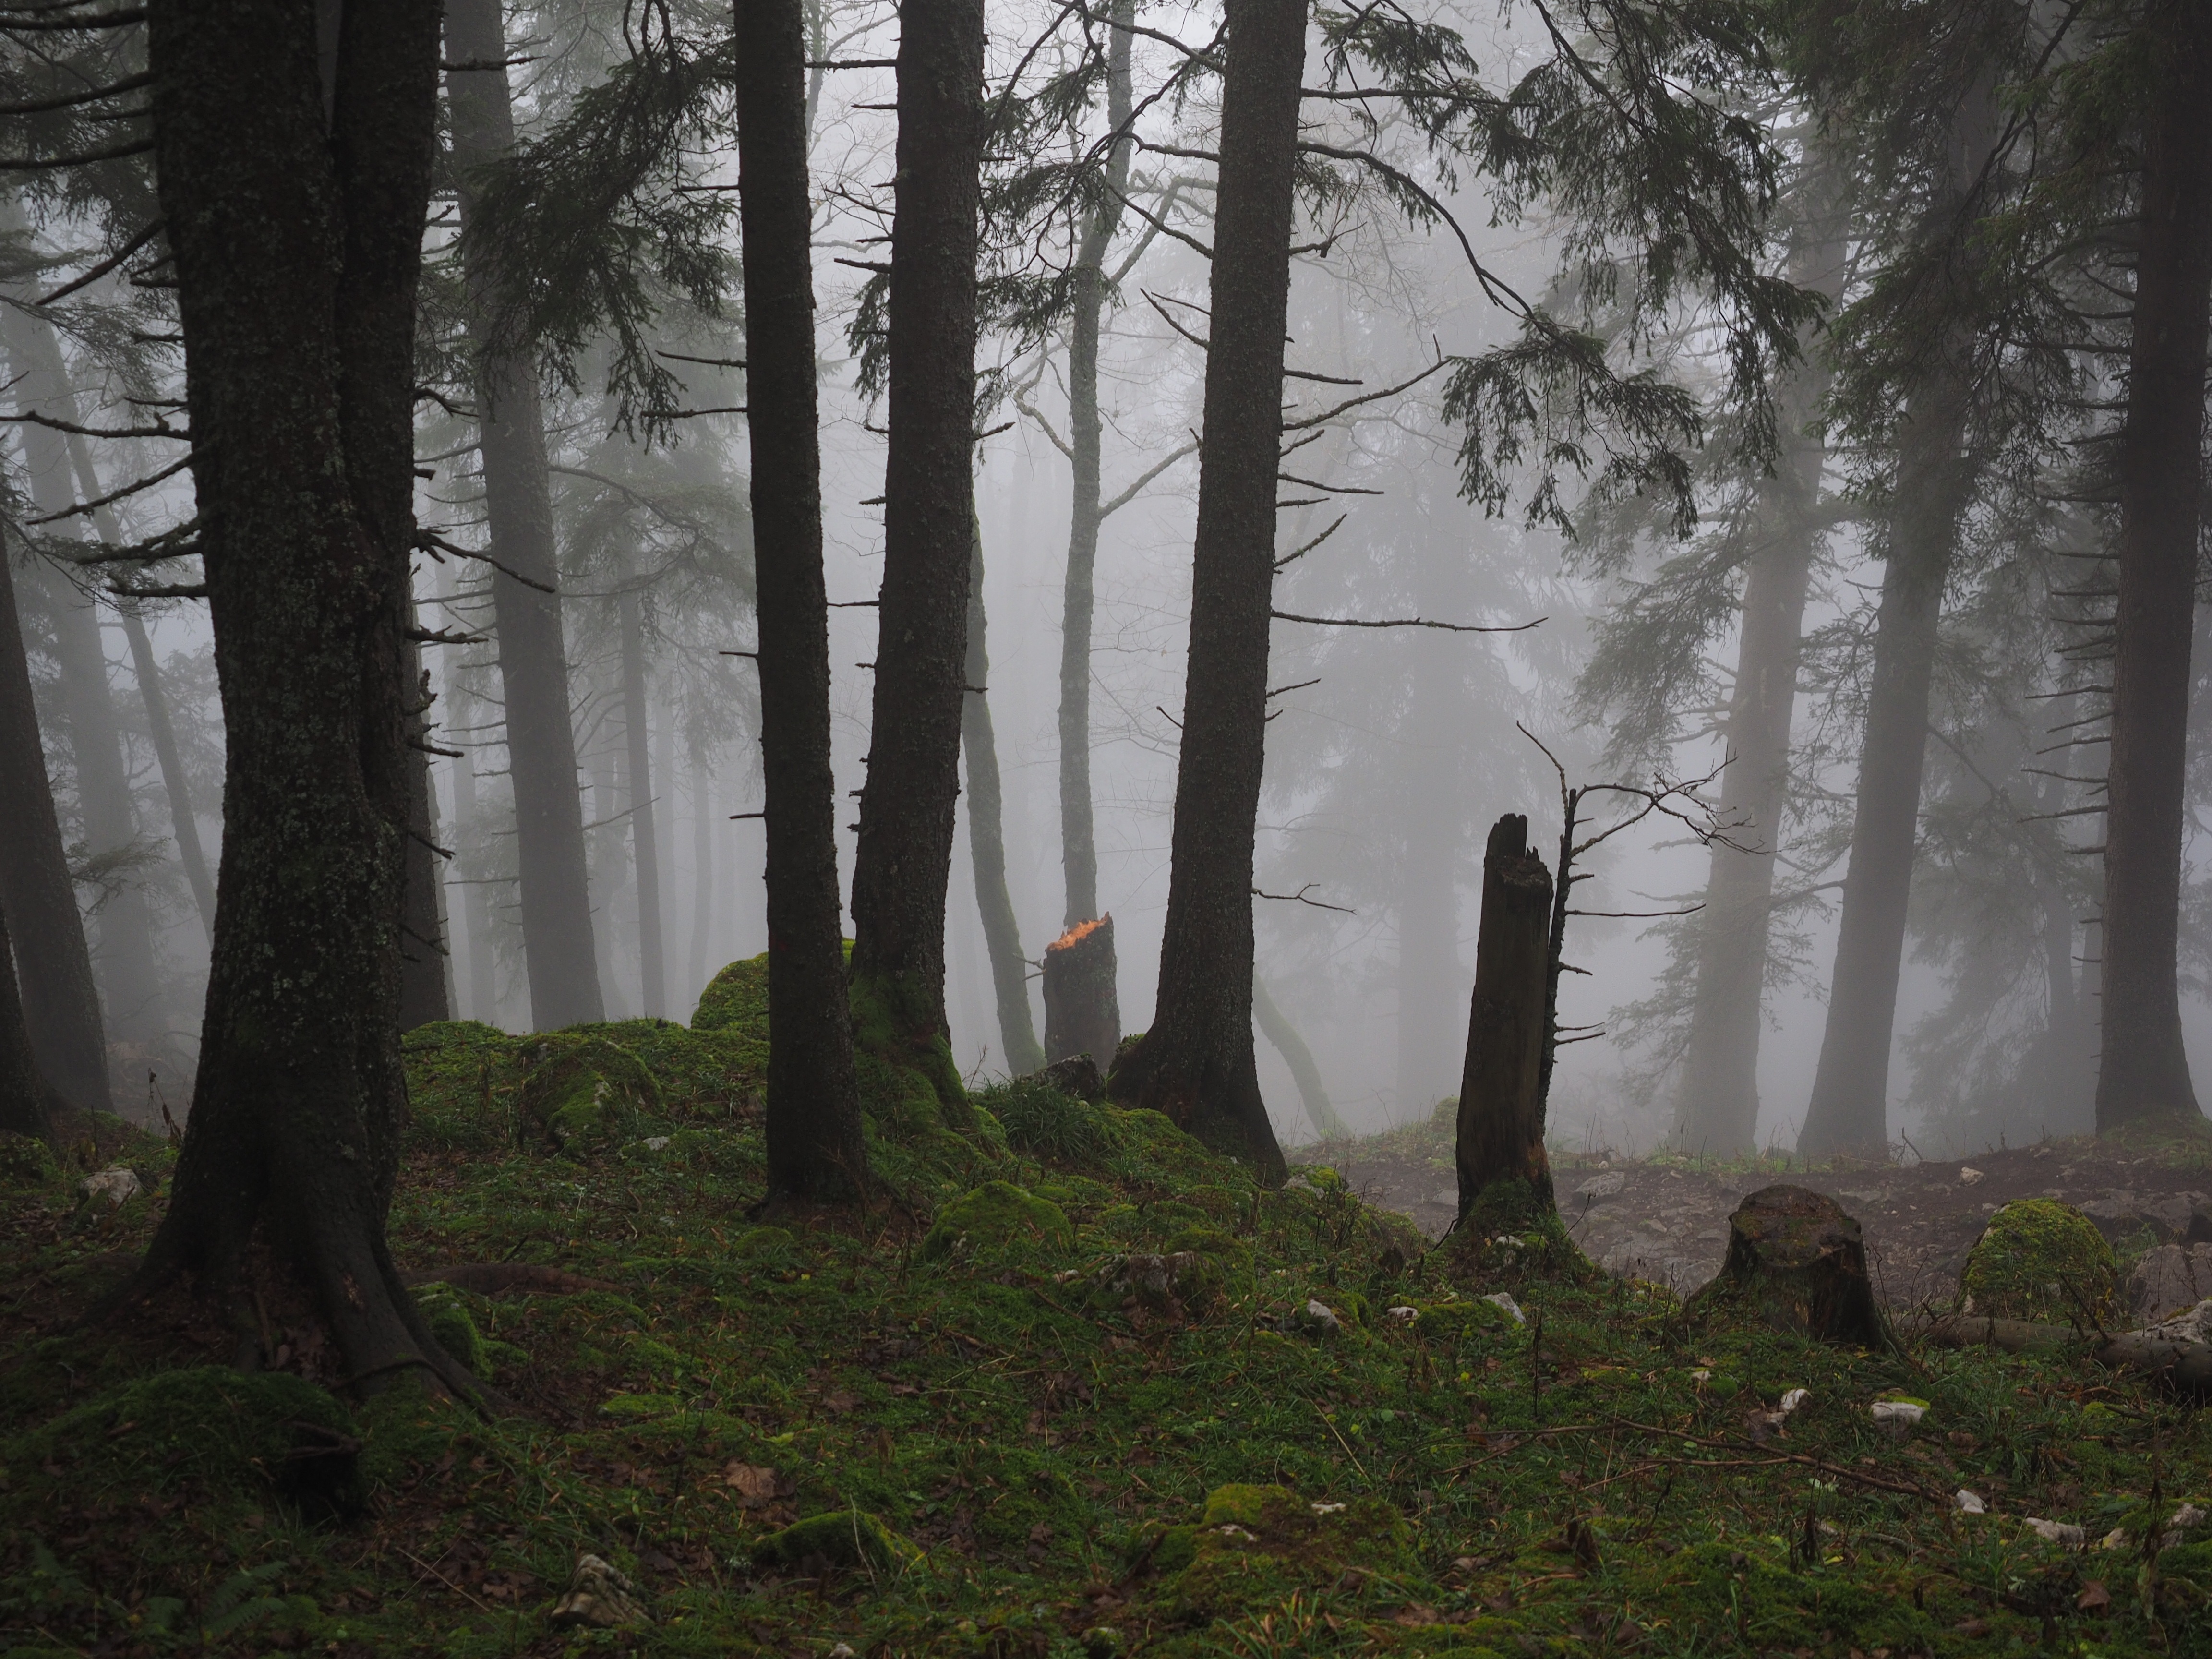
tree, nature, forest, wilderness, fog, mist, sunlight, morning, mystical, foggy, weather, season, trees, spruce, wetland, woodland, habitat, dreamy, firs, ecosystem, tree trunks, haunting, fairy tale forest, biome, storm damage, fir forest, creux du van, natural environment, geographical feature, atmospheric phenomenon, woody plant, temperate coniferous forest, swiss jura, noiraigue